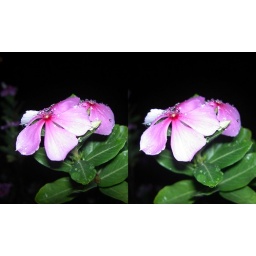
pink flower in 3d (stereo)